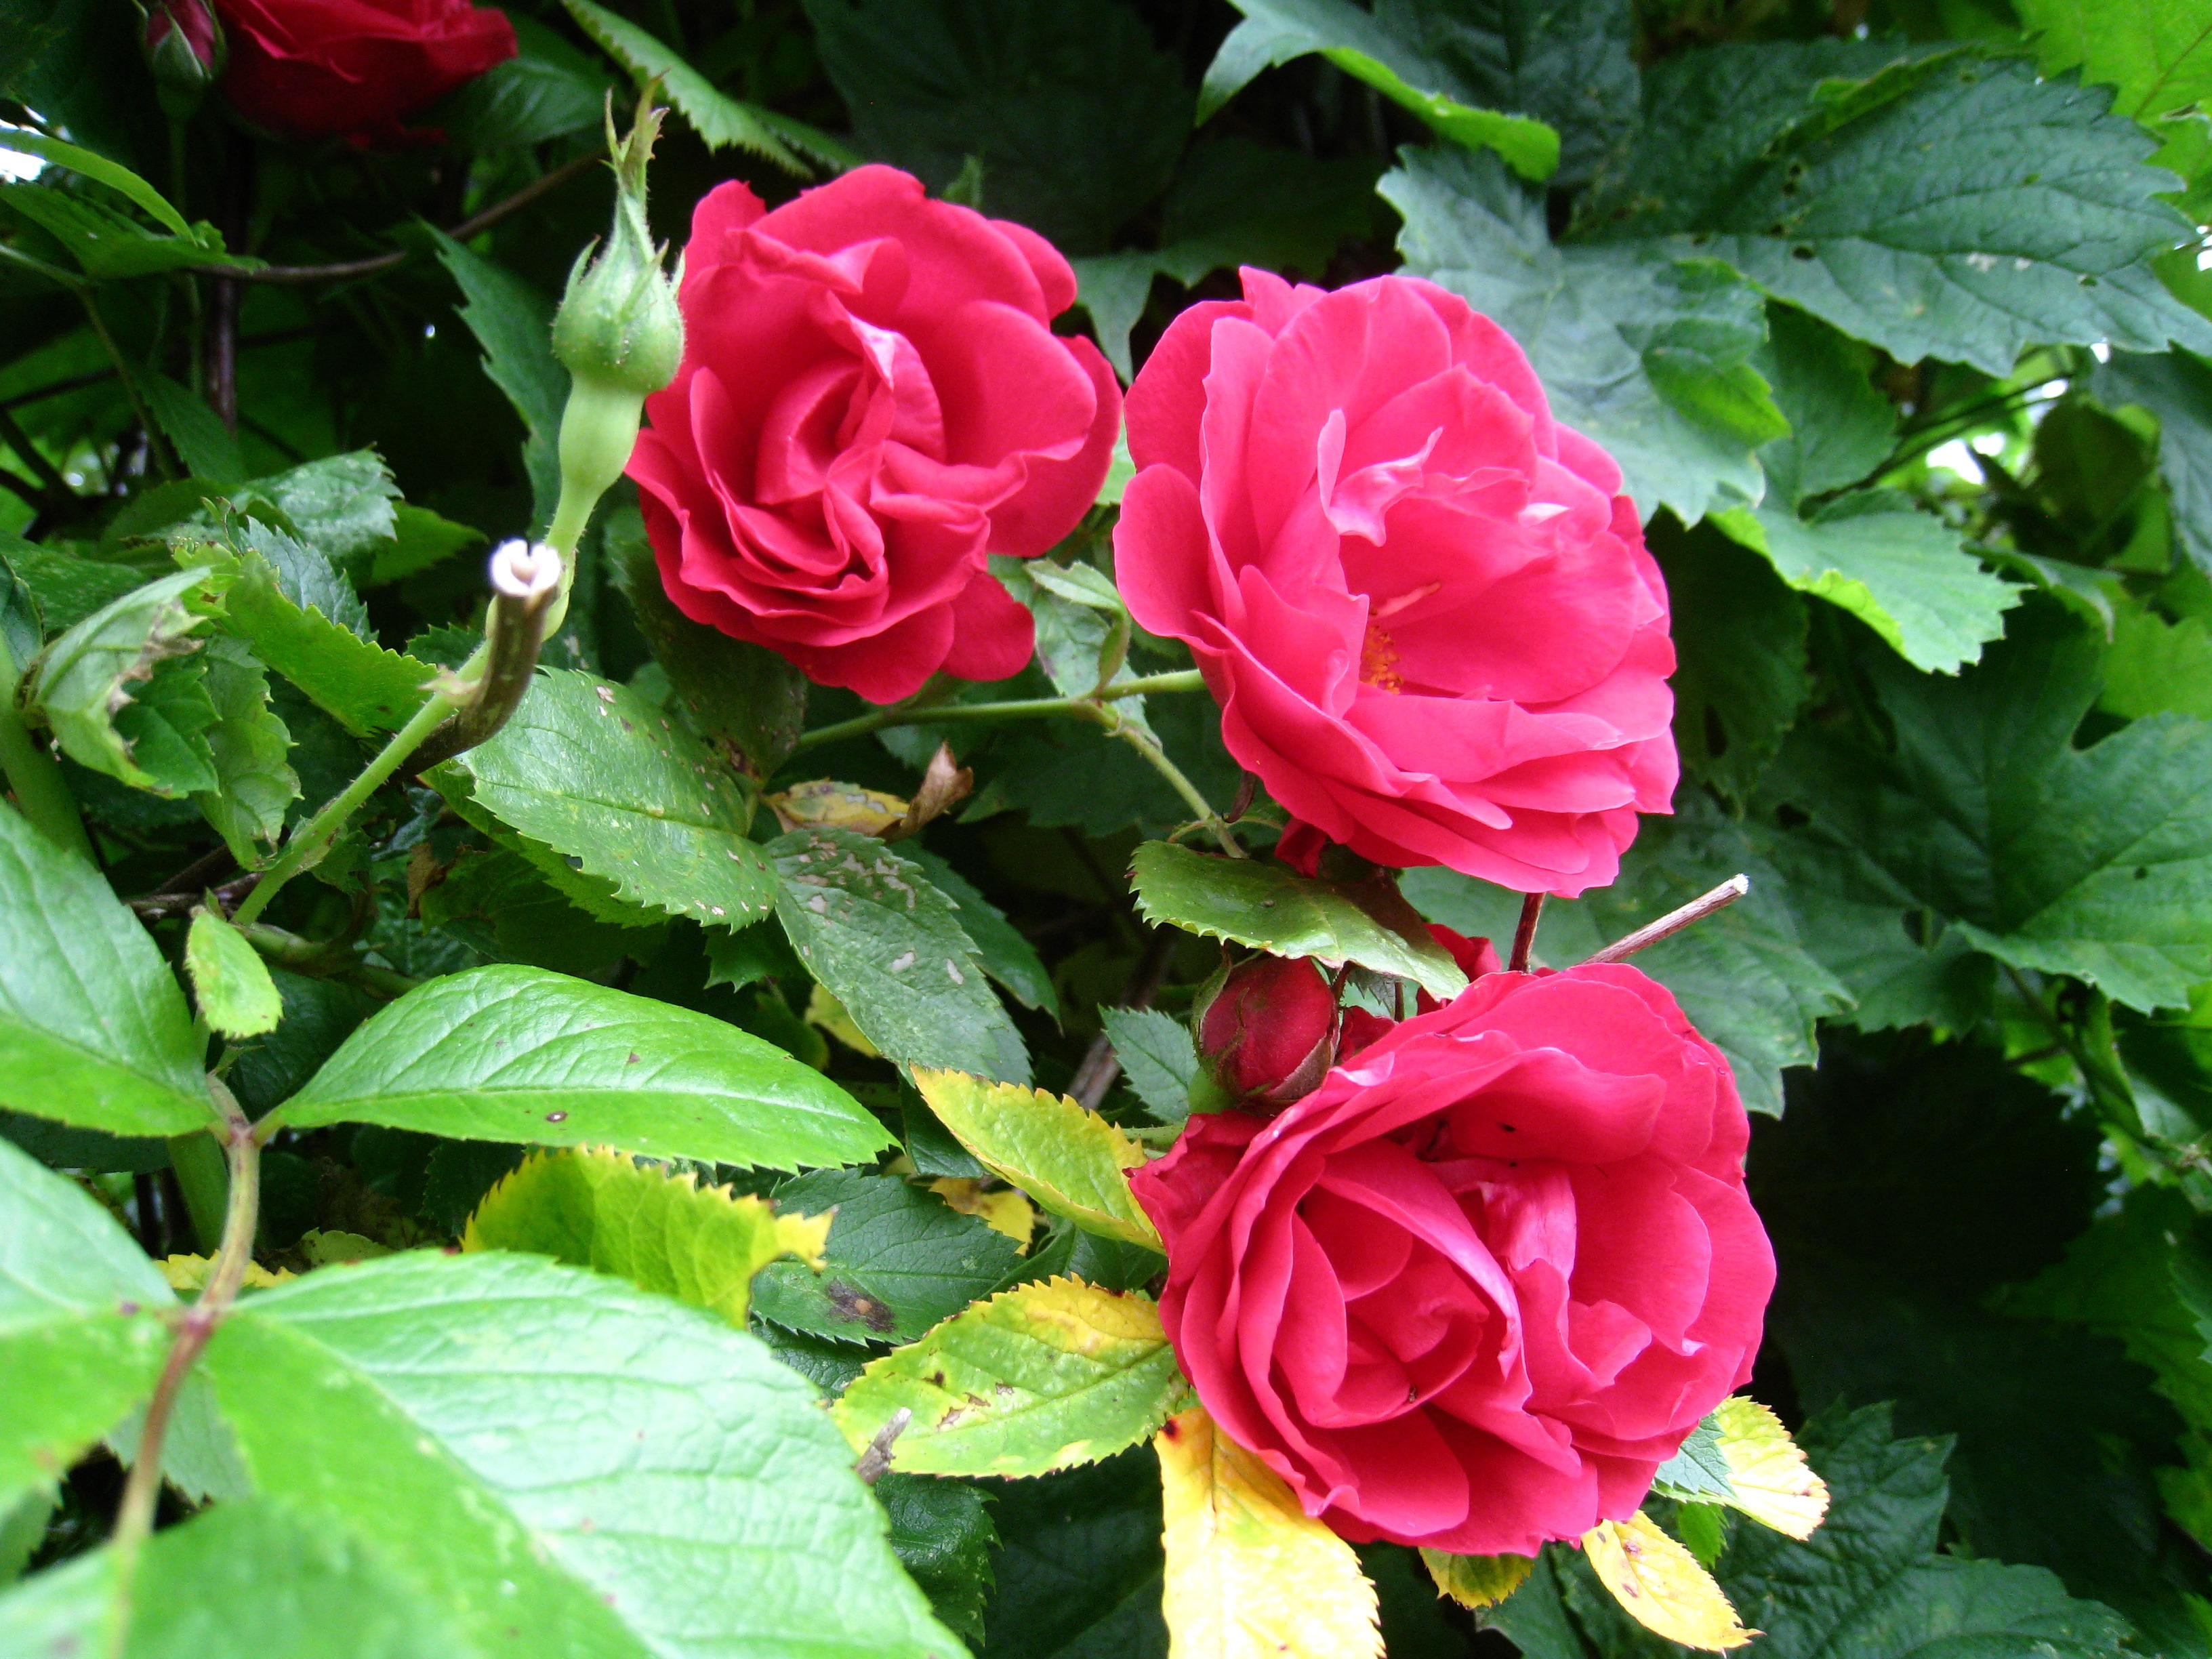
plant, leaf, flower, petal, summer, rose, green, red, garden, flora, roses, floribunda, flowering plant, garden roses, rose family, rosa rugosa, annual plant, land plant, rosa centifolia, rose order, rosa gallica